Willy Loman

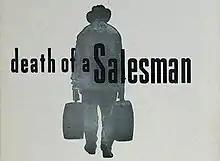
Detail of the original 1949 "Death of a Salesman" "Playbill" cover art that depicts Willy Loman

William "Willy" Loman is a fictional character and the protagonist of Arthur Miller's play "Death of a Salesman", which debuted on Broadway with Lee J. Cobb playing Loman at the Morosco Theatre on February 10, 1949. Loman is a 63-year-old travelling salesman from Brooklyn with 34 years of experience with the same company who endures a pay cut and a firing during the play. He has difficulty dealing with his current state and has created a fantasy world to cope with his situation. This does not keep him from multiple suicide attempts.